Icelandic Phallological Museum

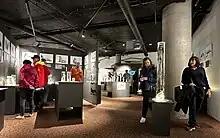
The new exhibition space at the Icelandic Phallological Museum

According to the museum's website, the collection comprises 280 specimens from 93 species of animals. They range from some of the largest to some of the smallest penises in the animal world. Its largest exhibit is a portion of a blue whale's penis measuring long and weighing , which "Iceland Review" has dubbed "a real Moby Dick". The specimen is just the tip, as the entire organ, when intact, would have been about long and weighed about . The baculum of a hamster, only long, is the smallest item in the collection and needs a magnifying glass to be viewed. Sigurður has described the collection as the product of "37 years of collecting penises. Somebody had to do it."